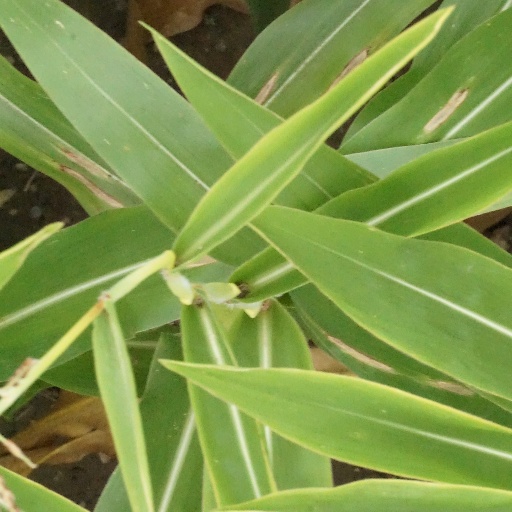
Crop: maize; corn